Platygyra lamellina

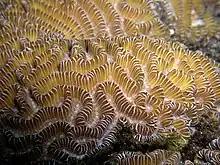
"Platygyra lamellina" showing meandering corallites and evenly arranged septa

Colonies of "P. lamellina" usually form massive rounded mounds, sometimes with nodular swellings, but may also form flat plates. The corallites are long, narrow and meandering, with thick walls which are up to one and a half times the thickness of the valleys between them. The septa protrude slightly and are rounded and even; they are very neatly arranged, and cross the valley walls. This coral is usually some shade of brown, with the valley bottoms sometimes being greenish or grey. It can be distinguished from the otherwise similar "Platygyra daedalea" by the thickness of the corallite walls and the more rounded septa.